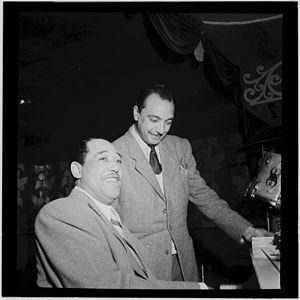
Duke Ellington est un pianiste, compositeur de jazz, de comédies musicales et de musique contemporaine et chef d'orchestre de jazz américain, né le 29 avril 1899 à Washington et mort le 24 mai 1974 à New York.